Triple Eight Racing

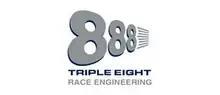
Team logo used until 2015

Triple Eight Racing (888 Racing) was a motorsports team formed in 1996 as Triple Eight Race Engineering, which competed in the British Touring Car Championship and the British GT Championship.